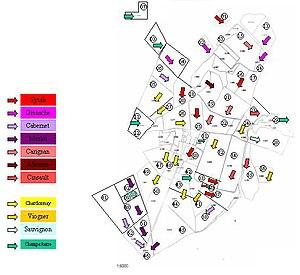
Les cépages du domaine de pailhès
Le Domaine de Pailhès est un domaine viticole situé sur le territoire de la commune de Béziers dans le département de l'Hérault.